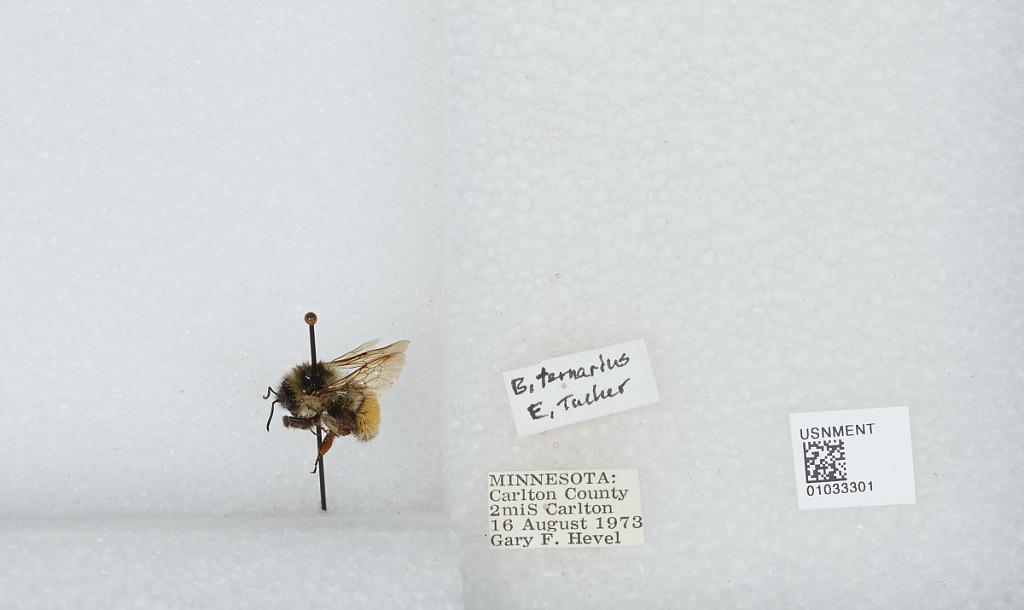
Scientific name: Bombus (Pyrobombus) ternarius Say
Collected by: G. Hevel
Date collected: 1973-8-16
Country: United States
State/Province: Minnesota
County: Carlton
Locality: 2 miles South of Carlton
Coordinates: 46.6336, -92.4281